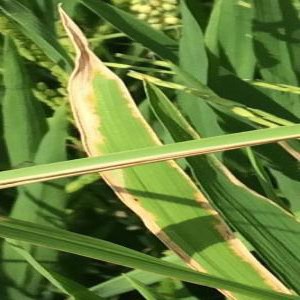
Disease: Bacterialblight